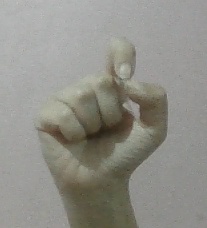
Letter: fa